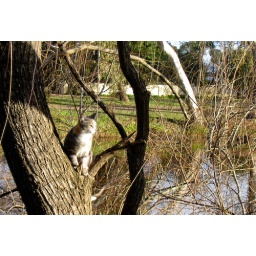
This cat is NOT stuck in a tree, she has clearly permitted the tree to reside beneath her